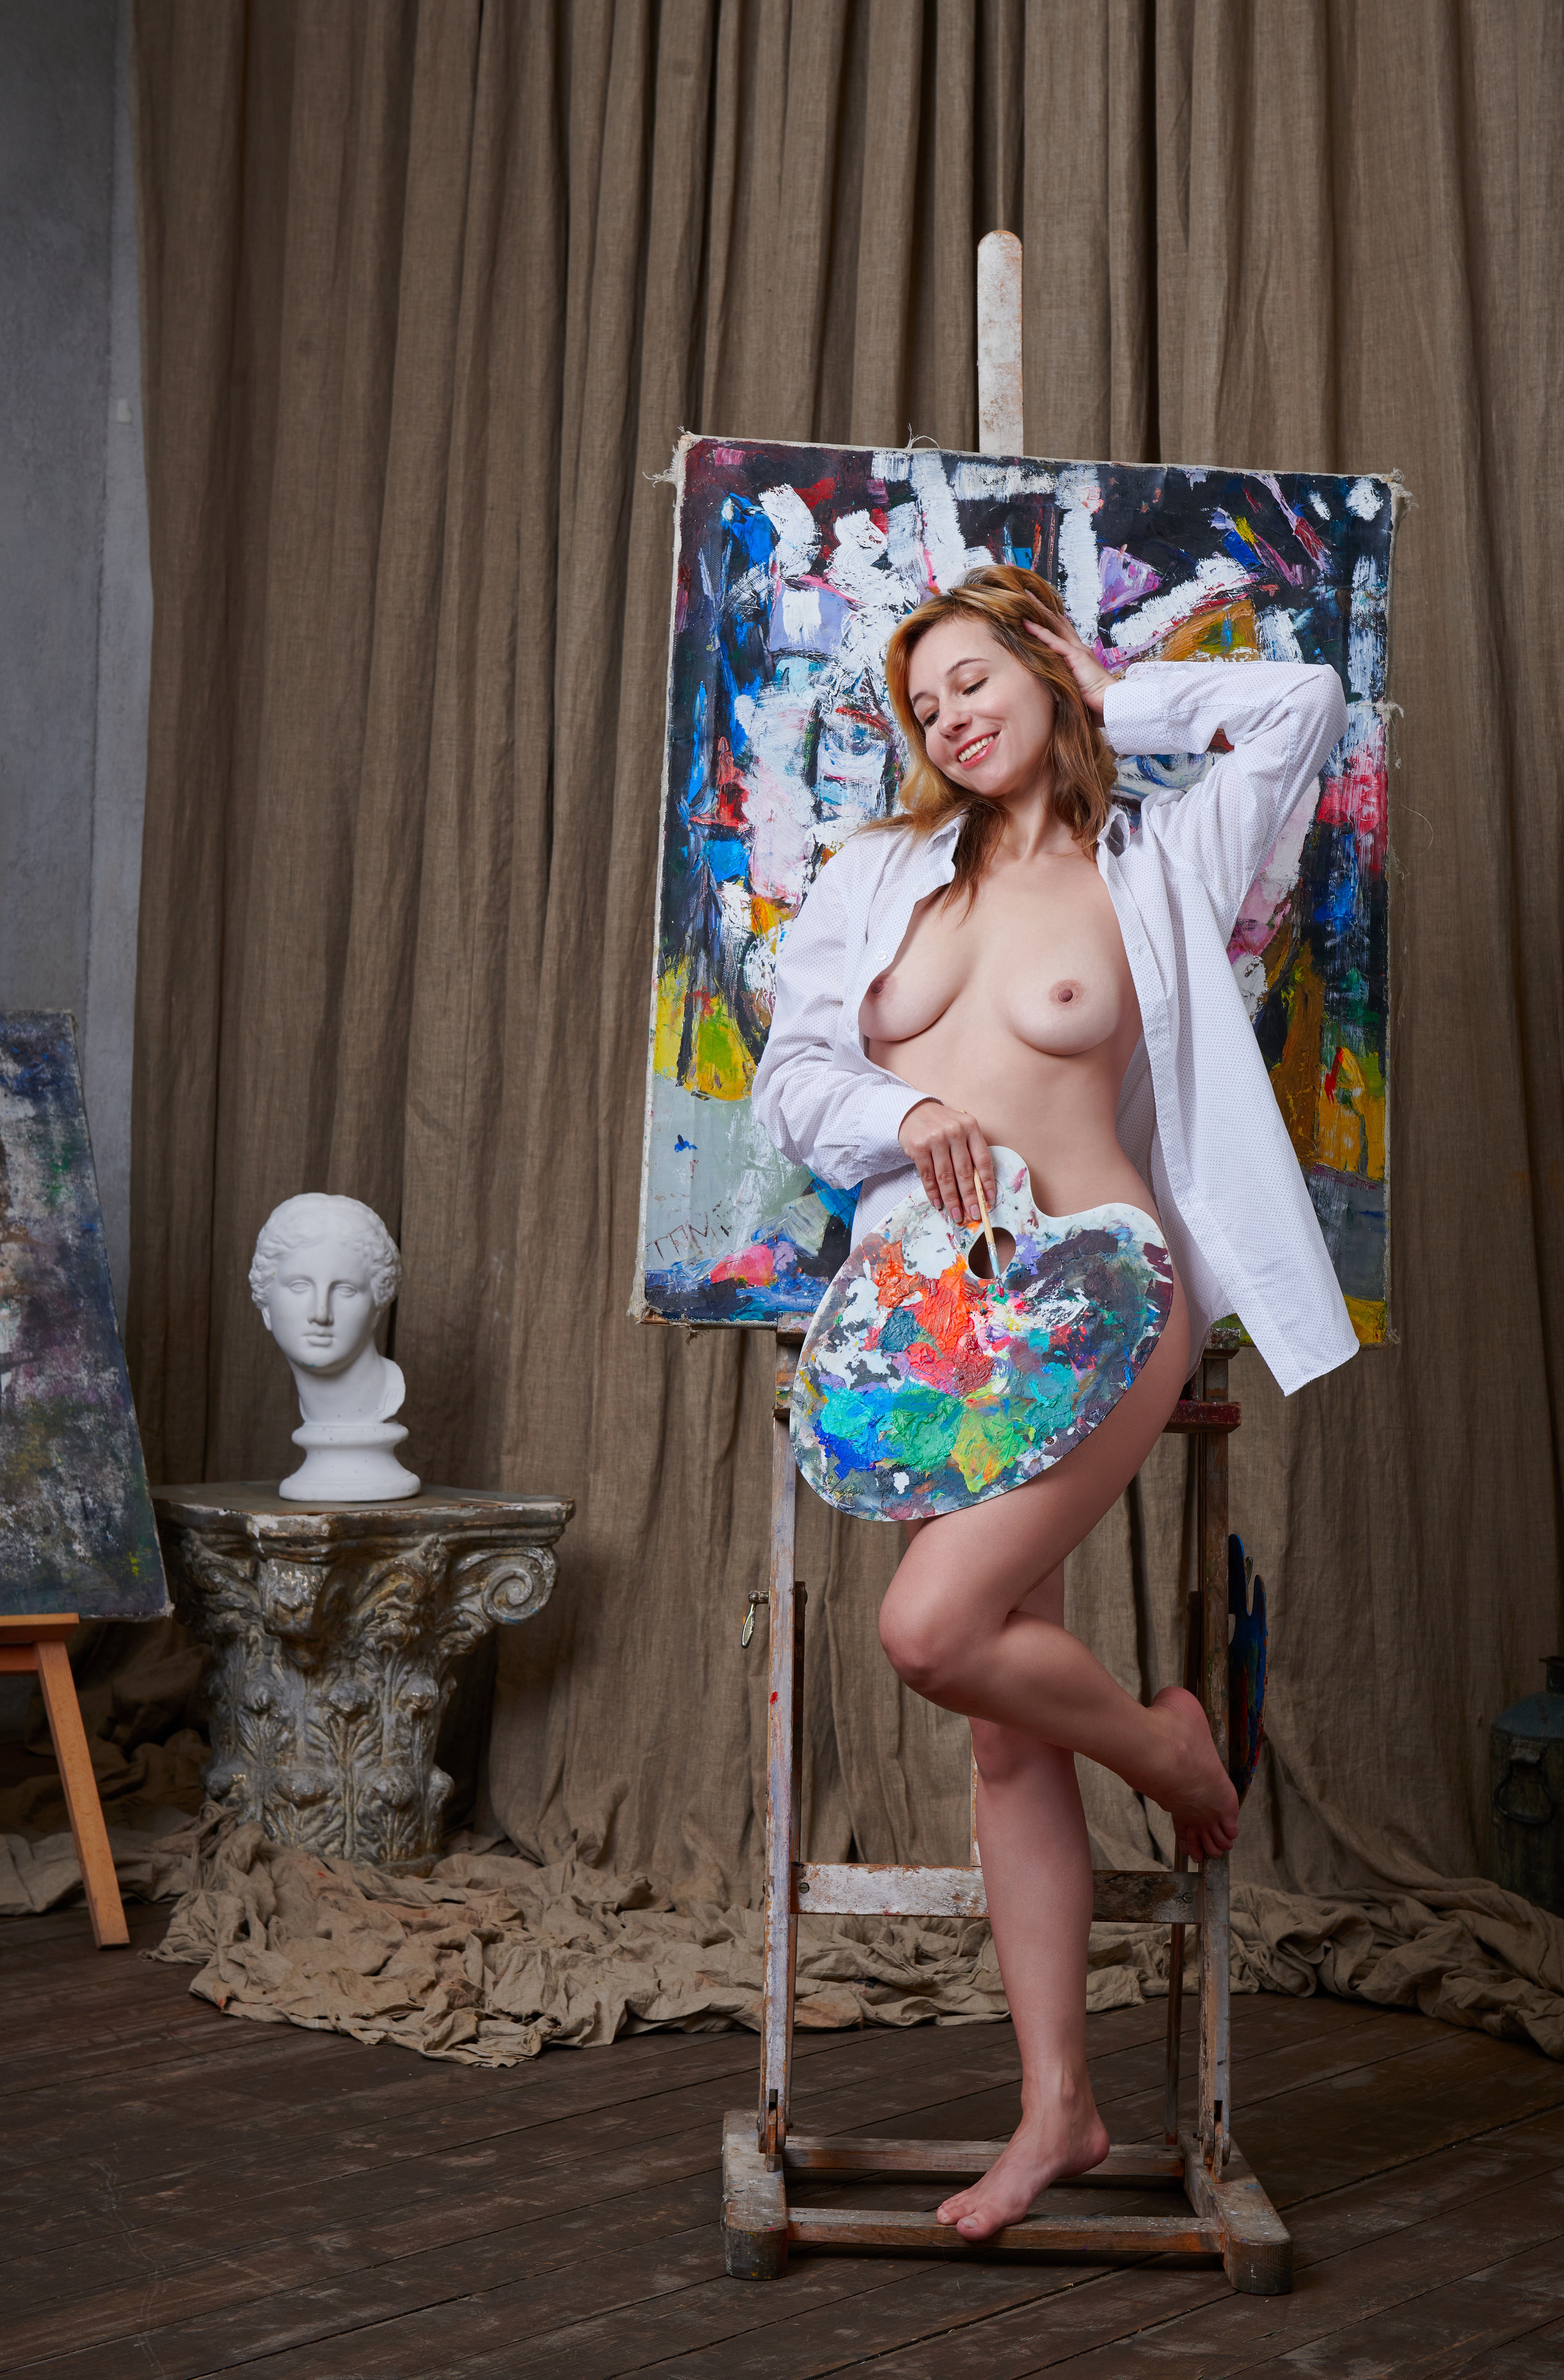
woman, sexy, leg, thigh, flash photography, waist, brassiere, barefoot, knee, curtain, fashion design, undergarment, trunk, human leg, abdomen, foot, sandal, art model, lingerie, navel, underpants, swimwear, costume, performance art, flesh, sitting, high heels, fun, swimsuit top, vintage clothing, toe, photo shoot, child, entertainment, vacation, room